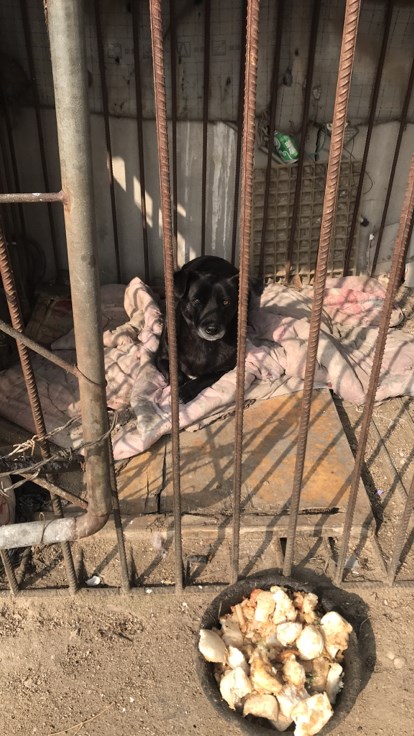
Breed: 3336-n000121-chinese_rural_dog